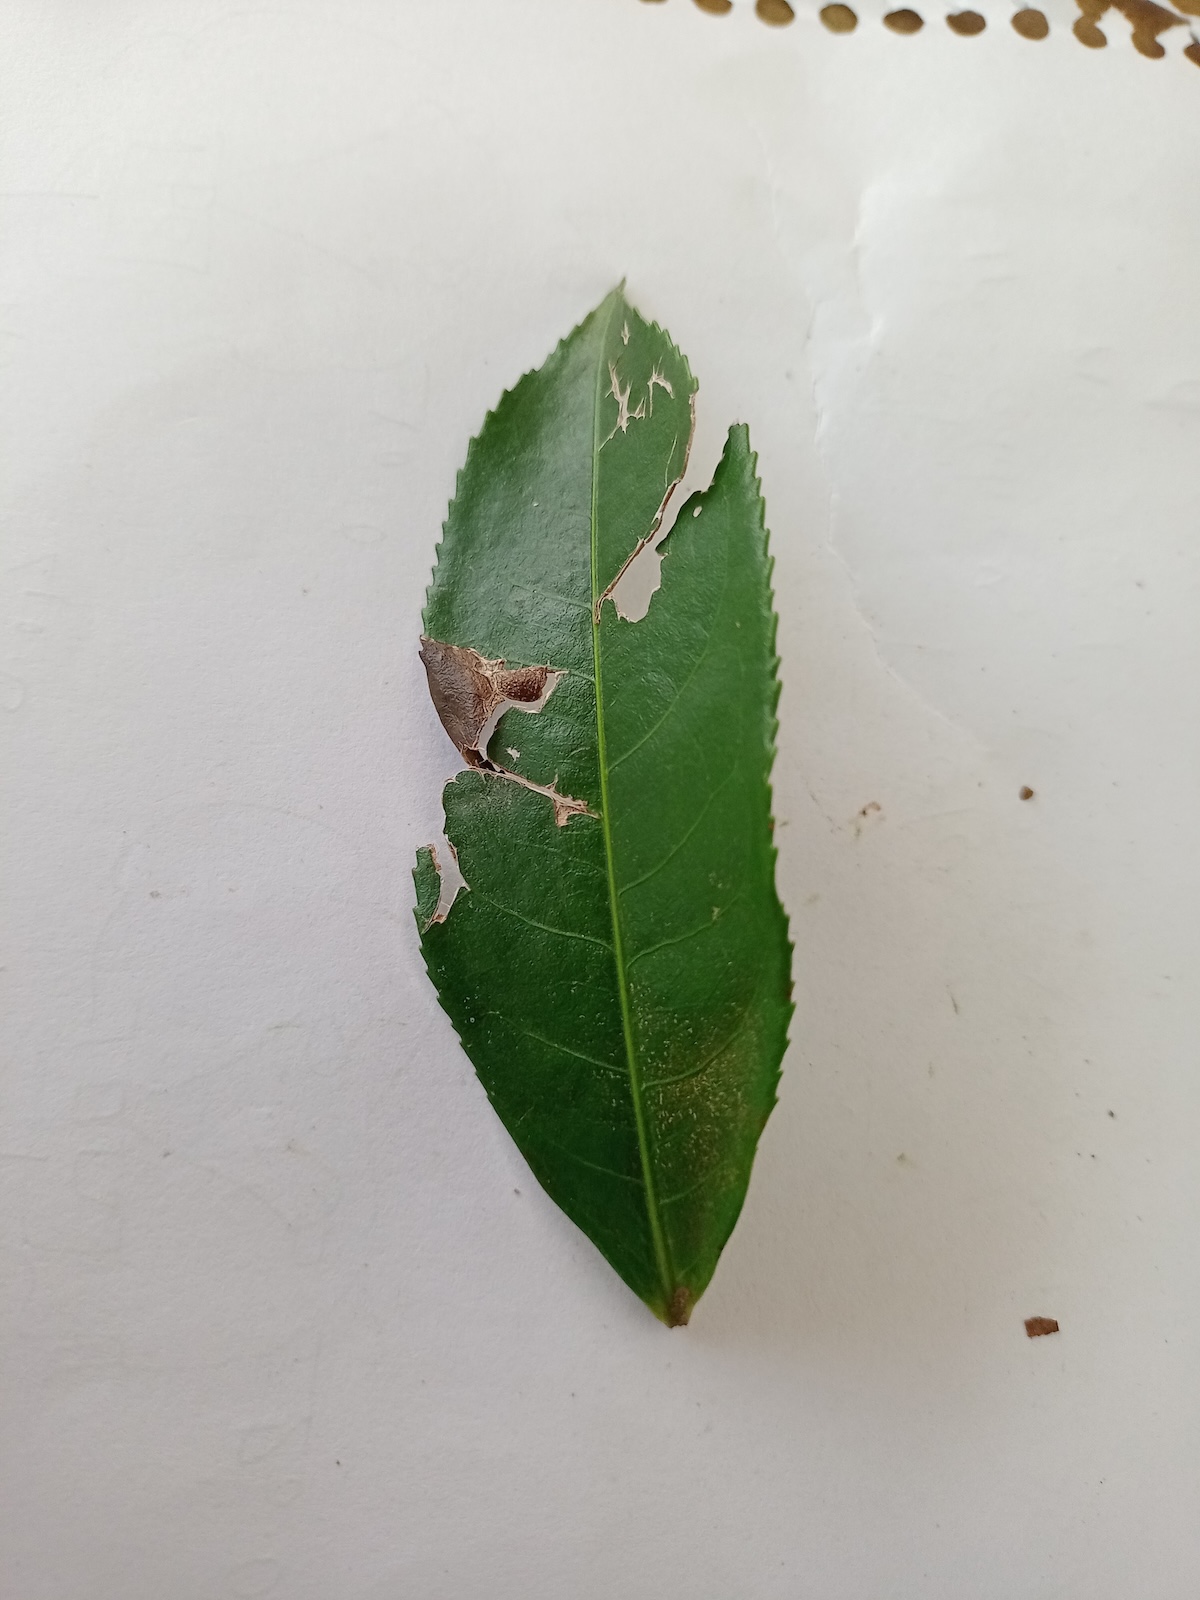
Label: Gray Blight